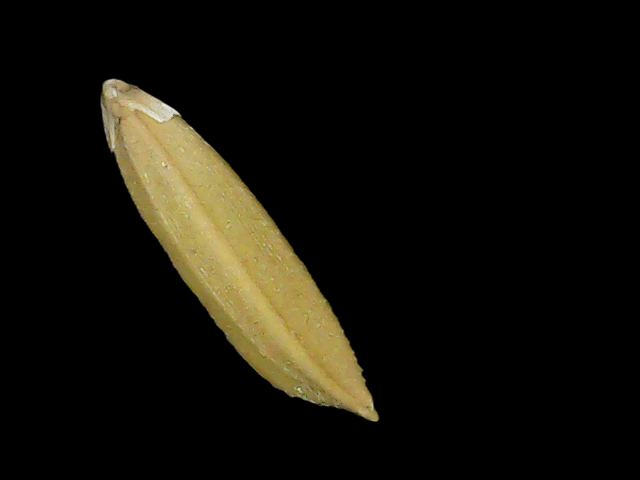
Rice variety: Bd75